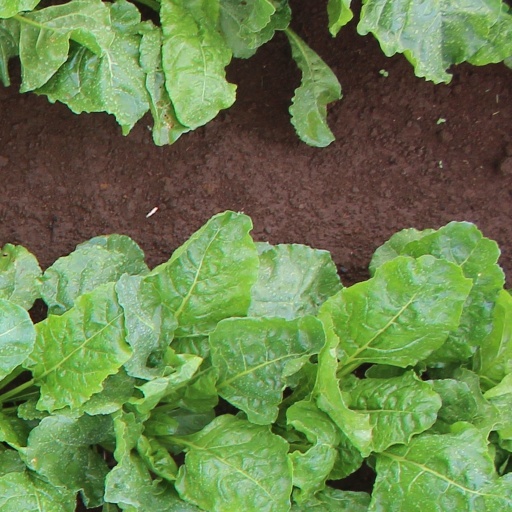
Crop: sugar beet